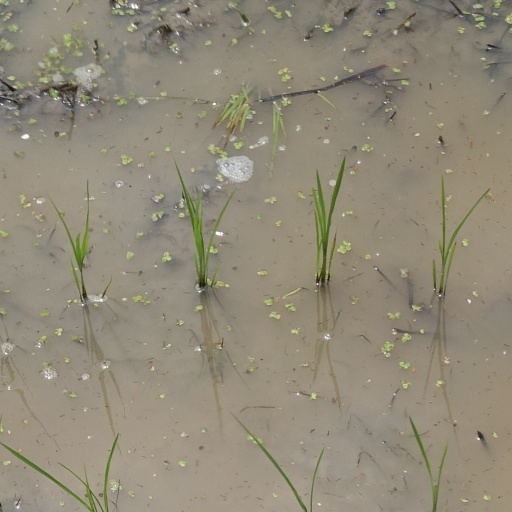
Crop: rice